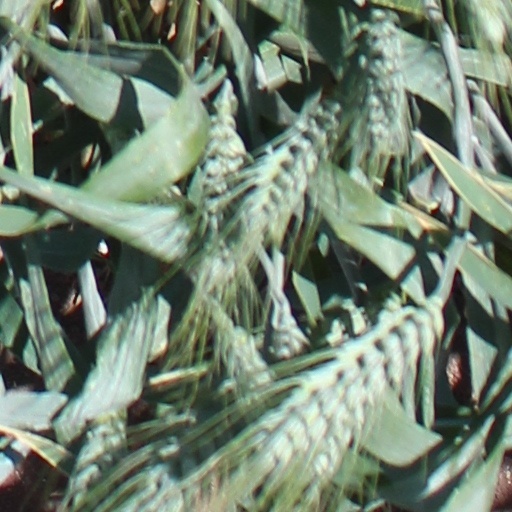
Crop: wheat